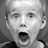
Emotion: surprise